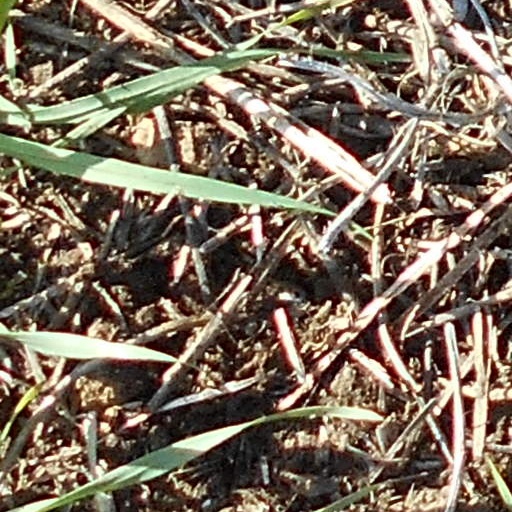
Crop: wheat